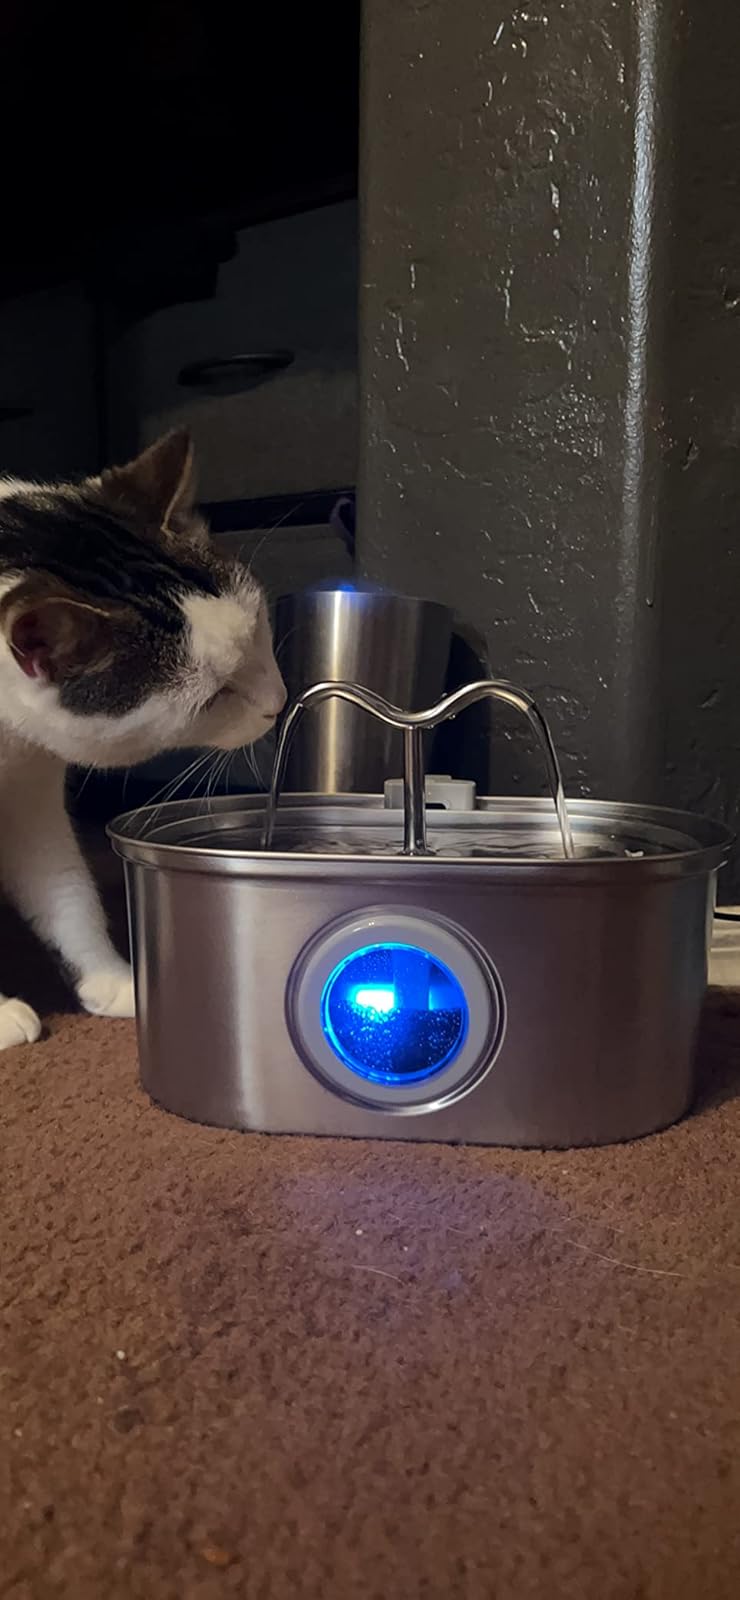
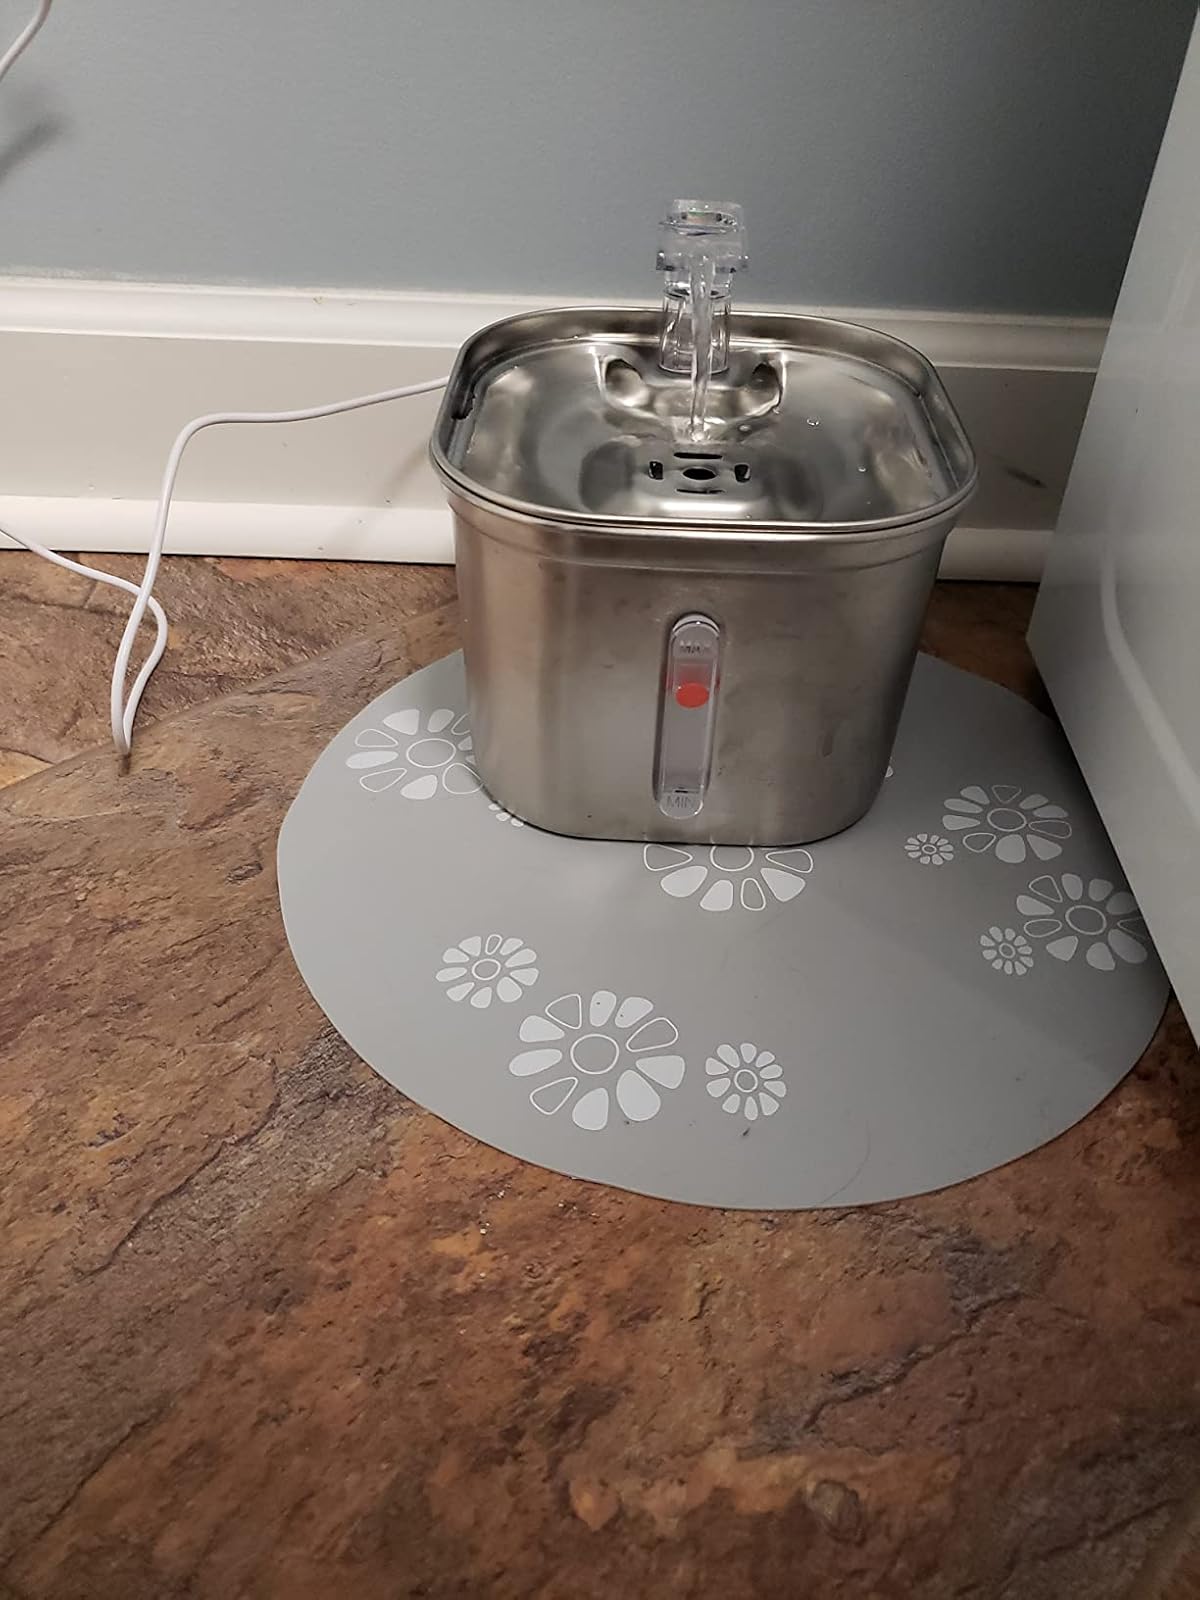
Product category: items_bowl
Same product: no